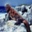
Label: lizard